Susan Sweney

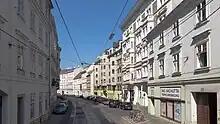
Ungargasse, Vienna, where Sweney stayed with Mrs Krimann.

In May 1942, she wrote to Biddy O'Kelly, an Irish friend in Dublin, describing her work and asking how her broadcasts were received in Ireland, and whether she would she be able to show her face there after the war? She also asked for news of her husband whose fate she did not know, although he told his superiors in the British Army in 1944 that he had not been on friendly terms with his wife for some years. She spoke of enjoying smoking a pipe and socialising with Sophie Kowanko, a colleague on Irland-Redaktion who was known as Sonja. In June, she wrote again, saying: